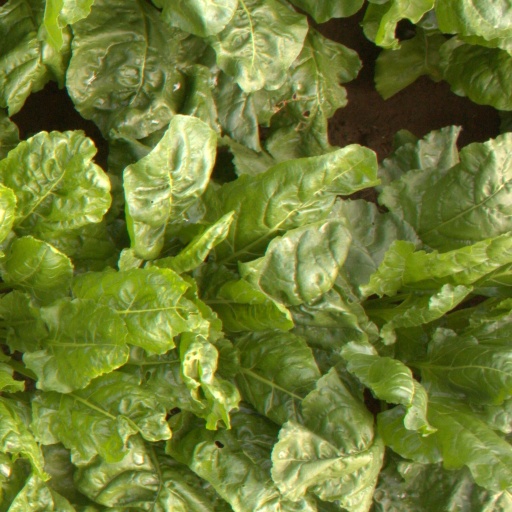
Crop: sugar beet